Irataba

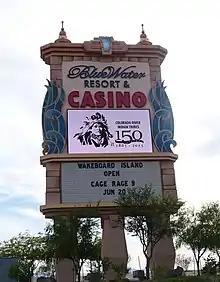
Bluewater Resort and Casino, with image of Irataba

As related above, during the early 1860s, Irataba befriended prospectors as a guide. One of them was John Moss, whom Irataba had shown the location of a gold mine in the Mojave desert, which Moss later sold. Moss suggested Irataba be invited to Washington so that he could see firsthand the United States' military might. In November 1863, Irataba traveled with Moss to San Pedro, Los Angeles, where they boarded the steamship "Senator", bound for San Francisco. In San Francisco, he stayed at the Occidental Hotel and created a storm as he walked down Jackson Street, dressed in clothing typical of European Americans, which Irataba soon preferred to traditional Mohave clothing. The press documented his every movement and wrote extensively about his physical size and strong features. On December 2, 1863, the "Daily Evening Bulletin" described Irataba as a large man, "granitic in appearance as one of the Lower Coast mountains, with ... a lower jaw massive enough to crush nuts or crush quartz."